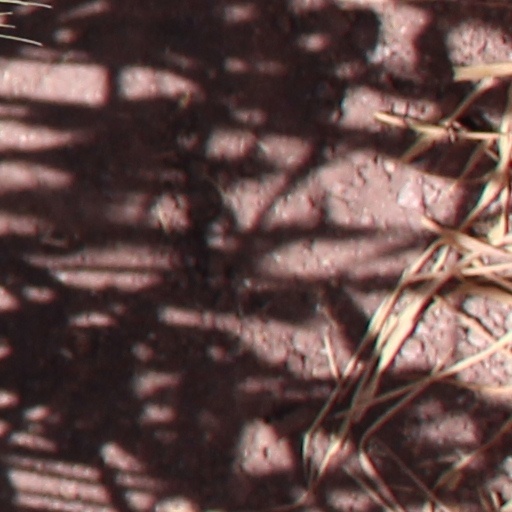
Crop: wheat